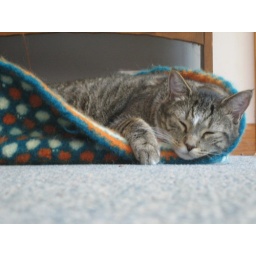
Simon sleeping in his cat bed